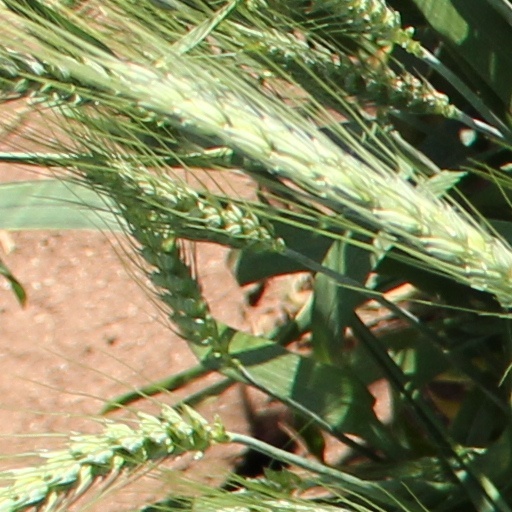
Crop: wheat